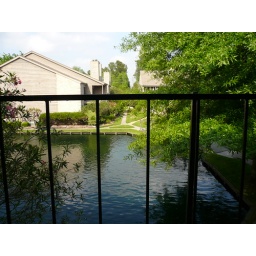
The balcony again, there are fish and turtles in the lake